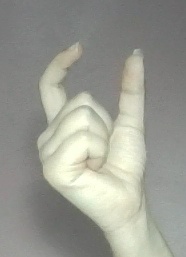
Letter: nun